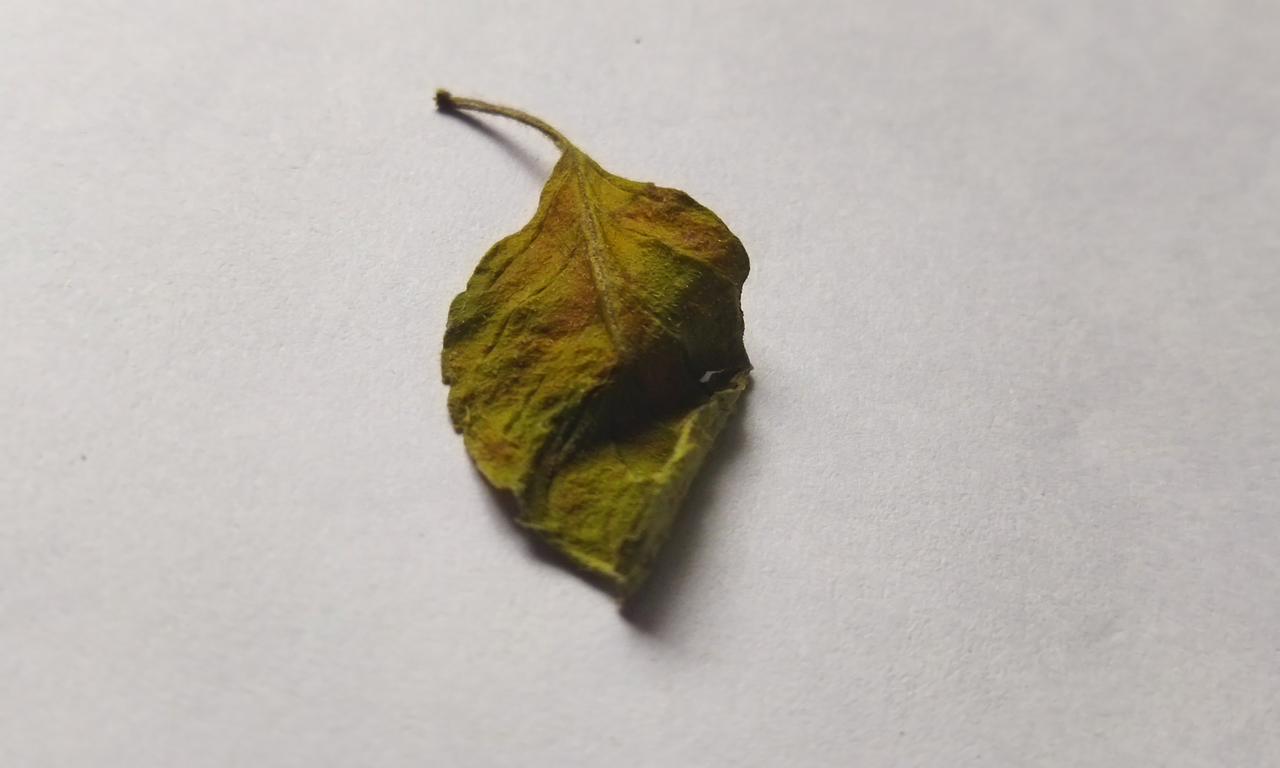
Label: Dried